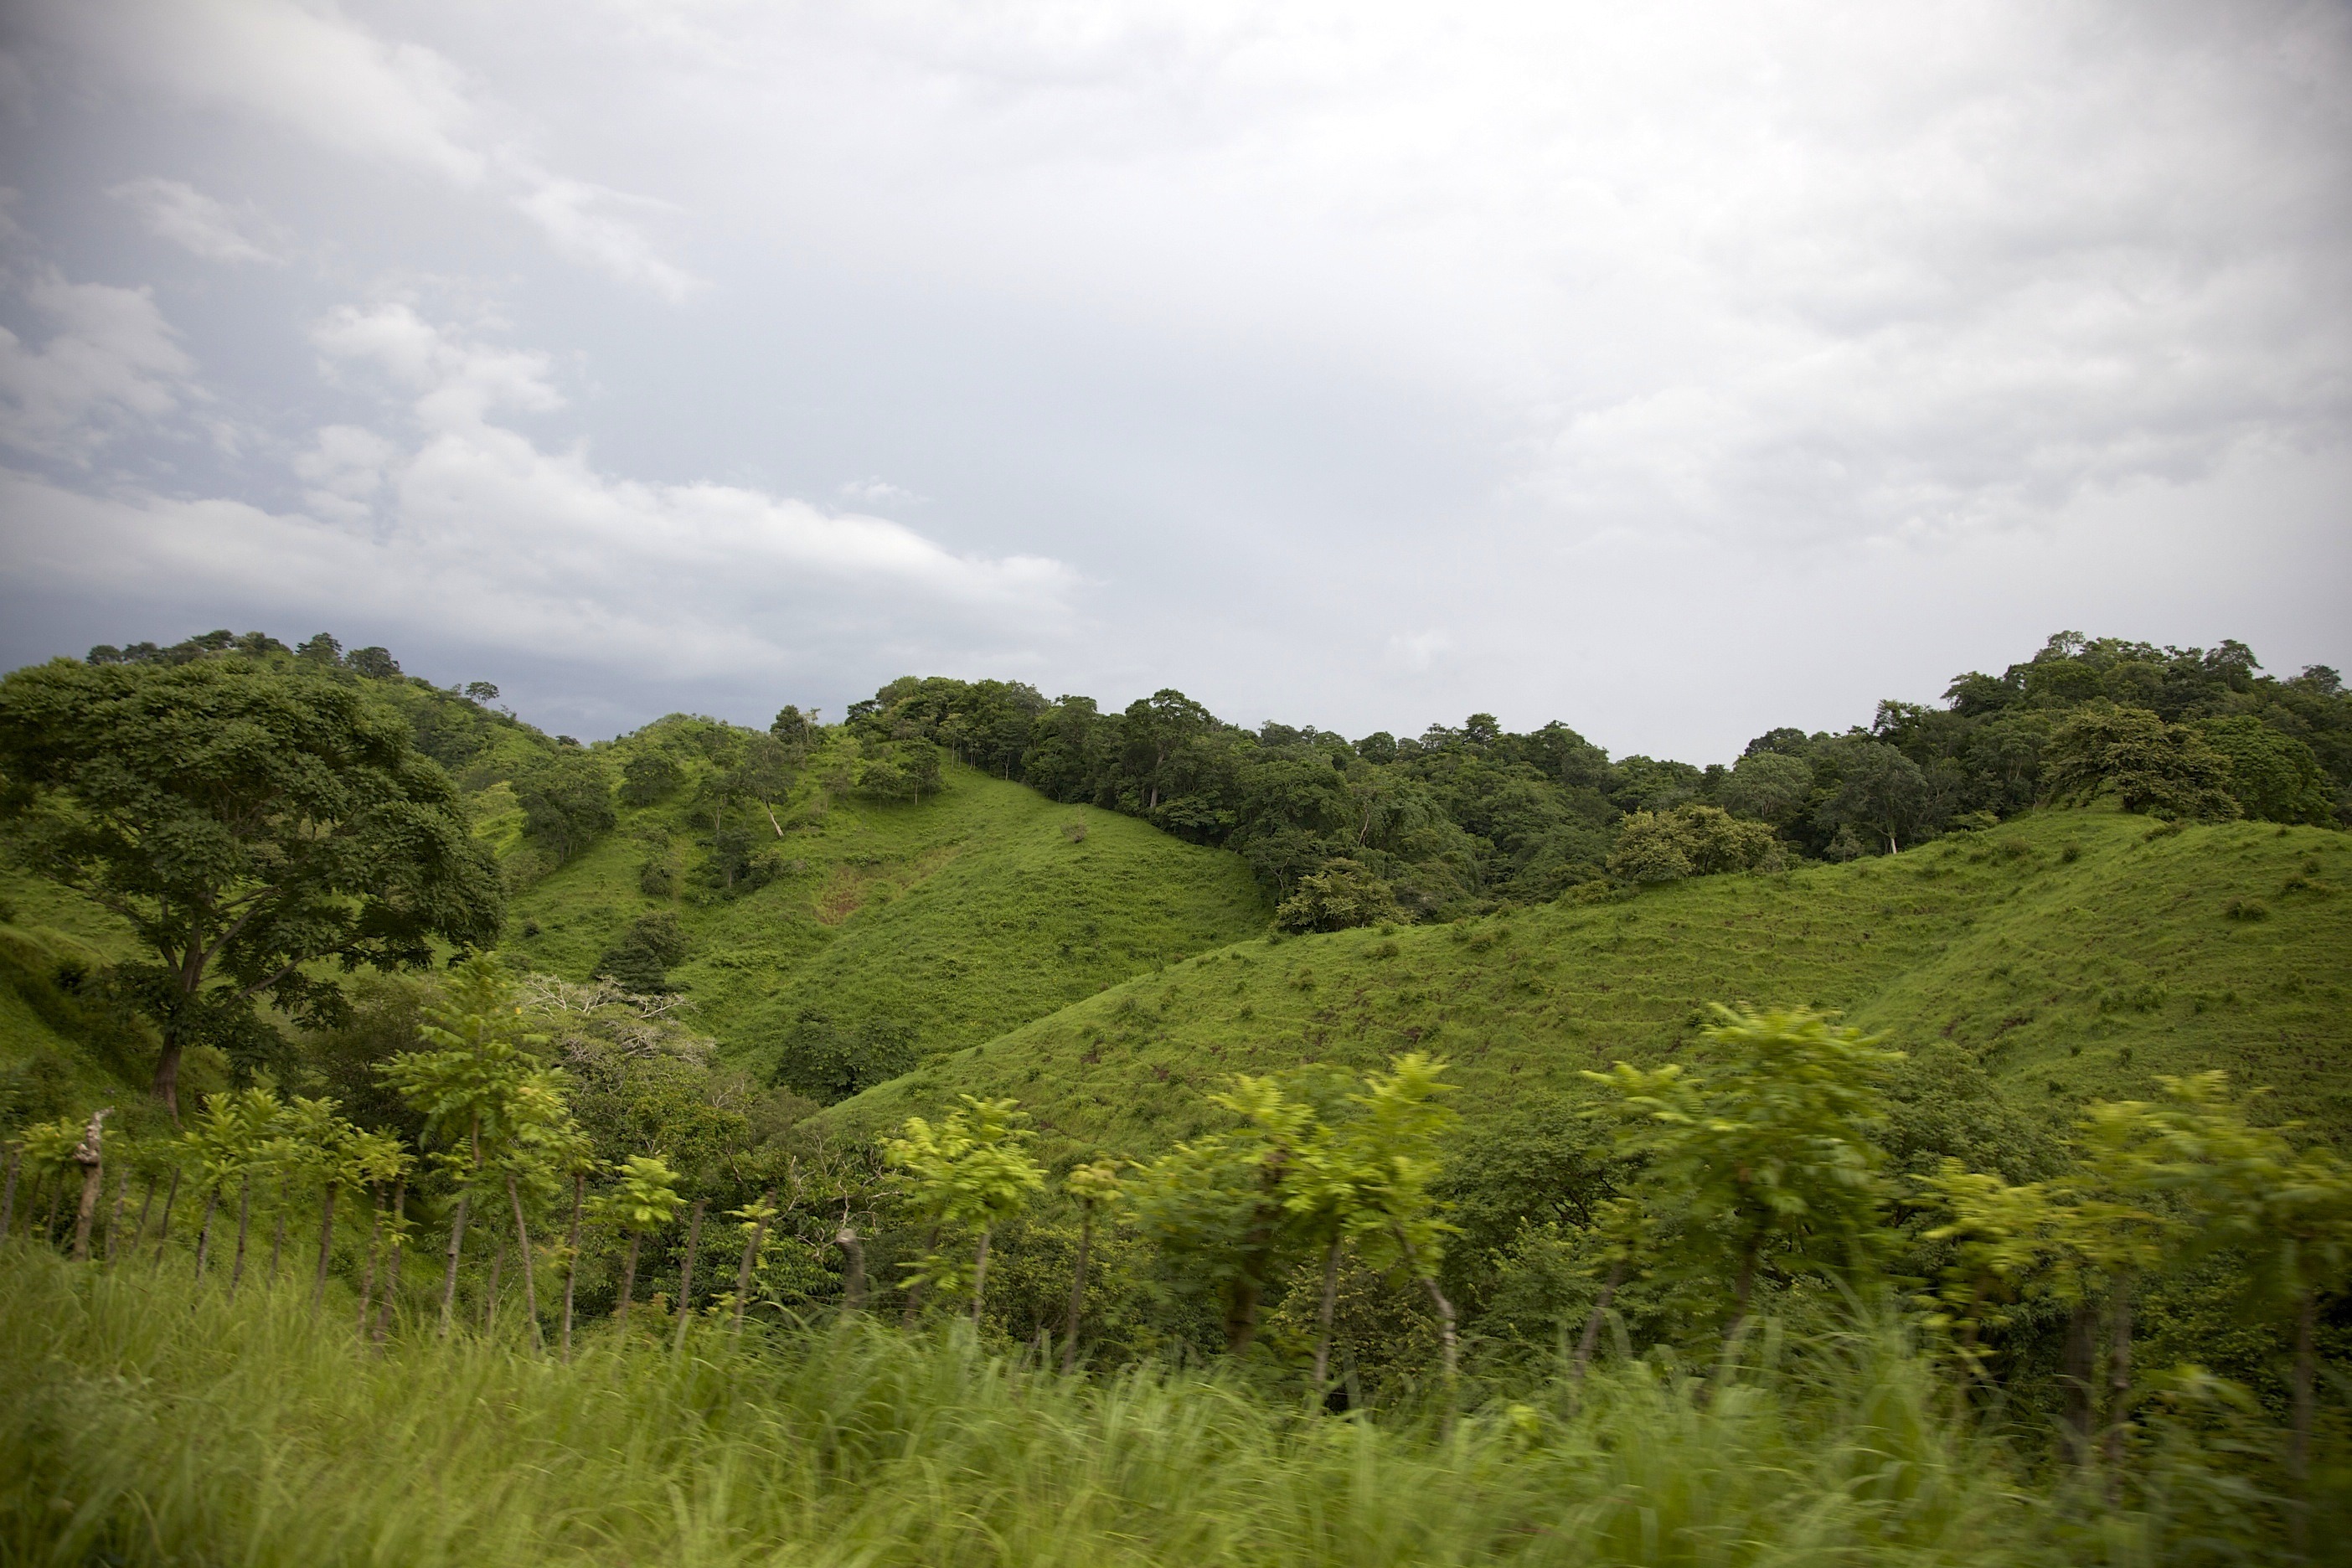
landscape, tree, nature, forest, grass, wilderness, mountain, cloud, sky, meadow, countryside, hill, country, green, jungle, ridge, plants, trees, woods, outside, hills, clouds, grassland, vegetation, rainforest, plateau, habitat, ecosystem, rural area, panama, natural environment, geographical feature, mountainous landforms